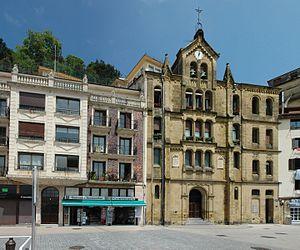
Del Muelle Ibilbidea